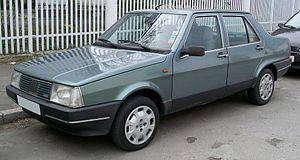
SEVEL Argentina SA, était une coentreprise créée le 28 février 1980 entre les sociétés Fiat Concord et SAFRAR Argentina, pour la production et la vente de voitures. L'acronyme « SEVEL » signifie « Sociedad Europea de VEhículos por Latinoamerica », un peu à l'image de la société SevelSud créée en Italie pour la production des véhicules utilitaires Fiat Ducato et ses clones PSA.